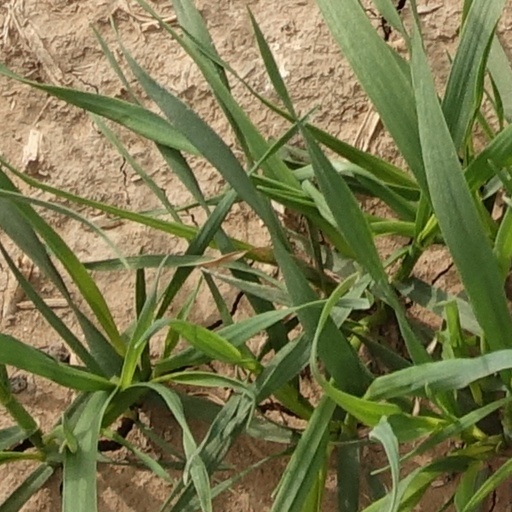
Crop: wheat